William C. deMille

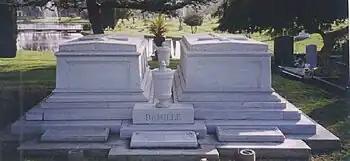
Tombs of Cecil Blount DeMille (right), Constance DeMille (left), William DeMille (urn in front), Clara DeMille (stone below urn in front)

DeMille died on March 5, 1955, in Playa del Rey, California. He is interred in the Hollywood Forever Cemetery.